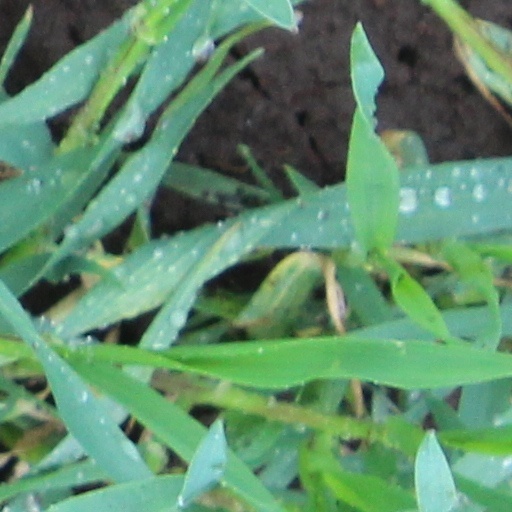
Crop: wheat